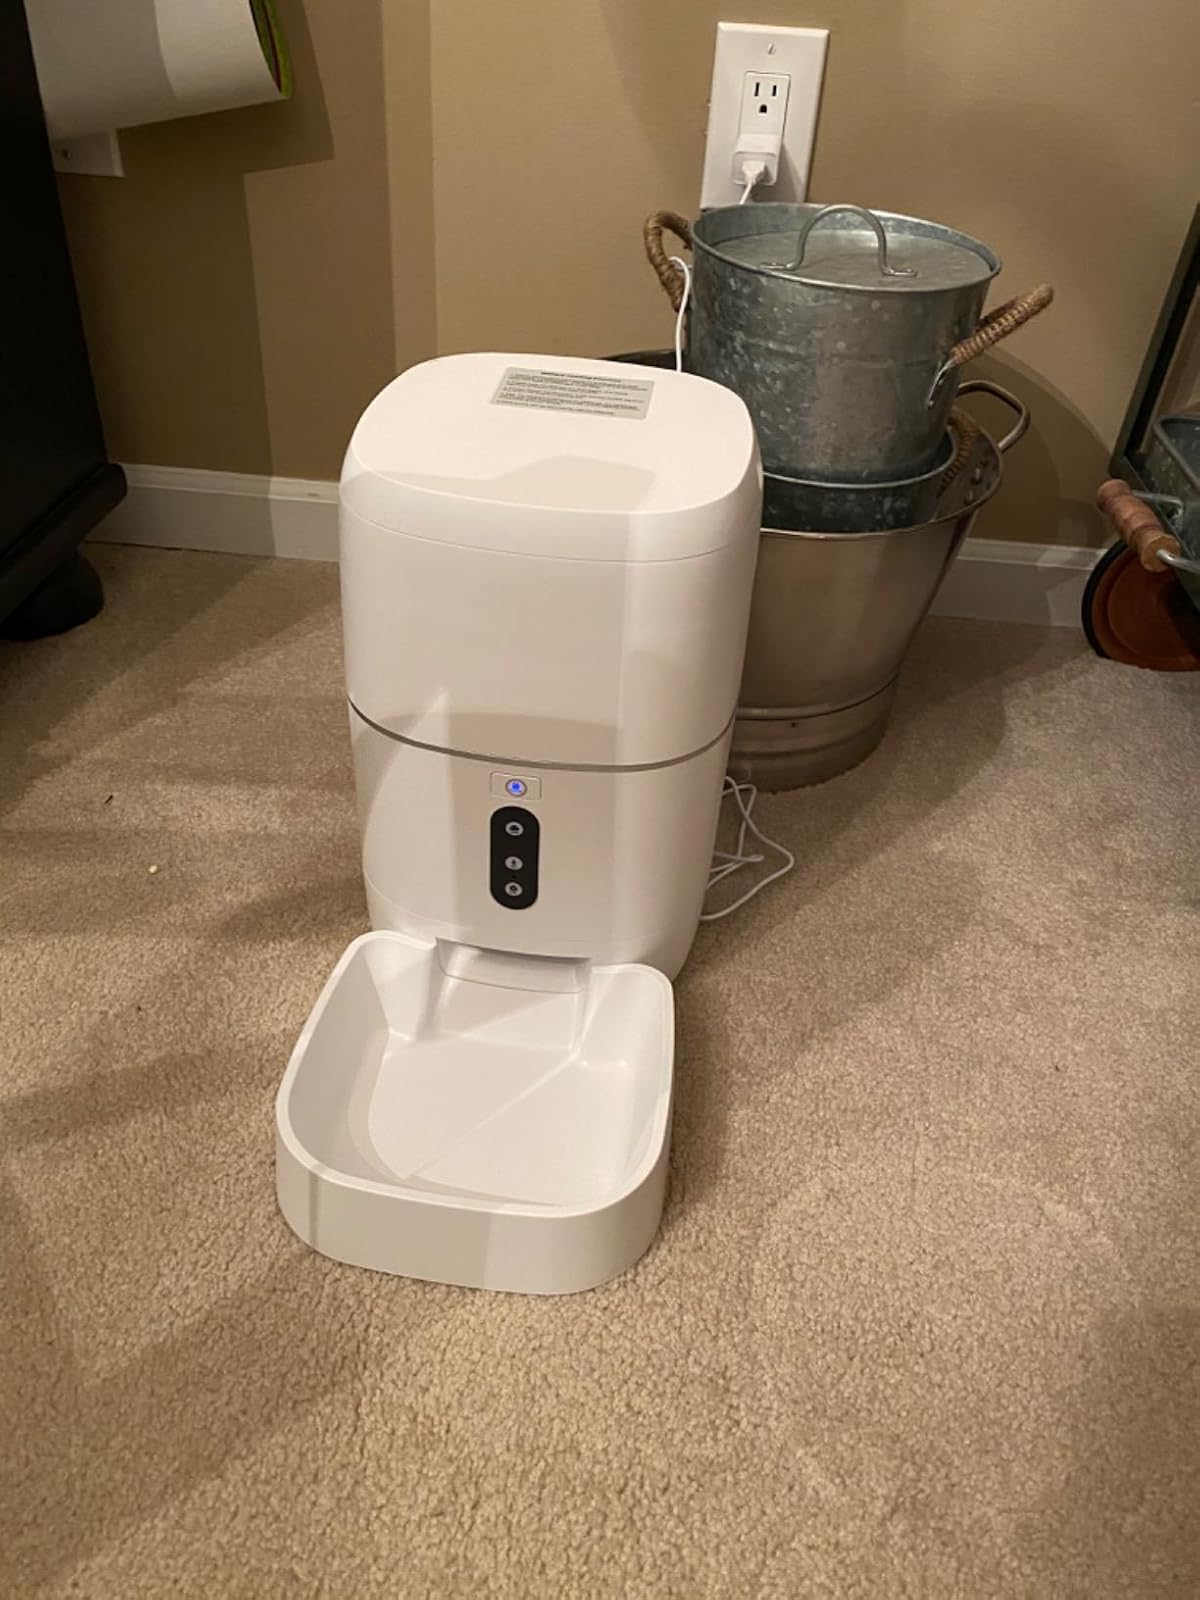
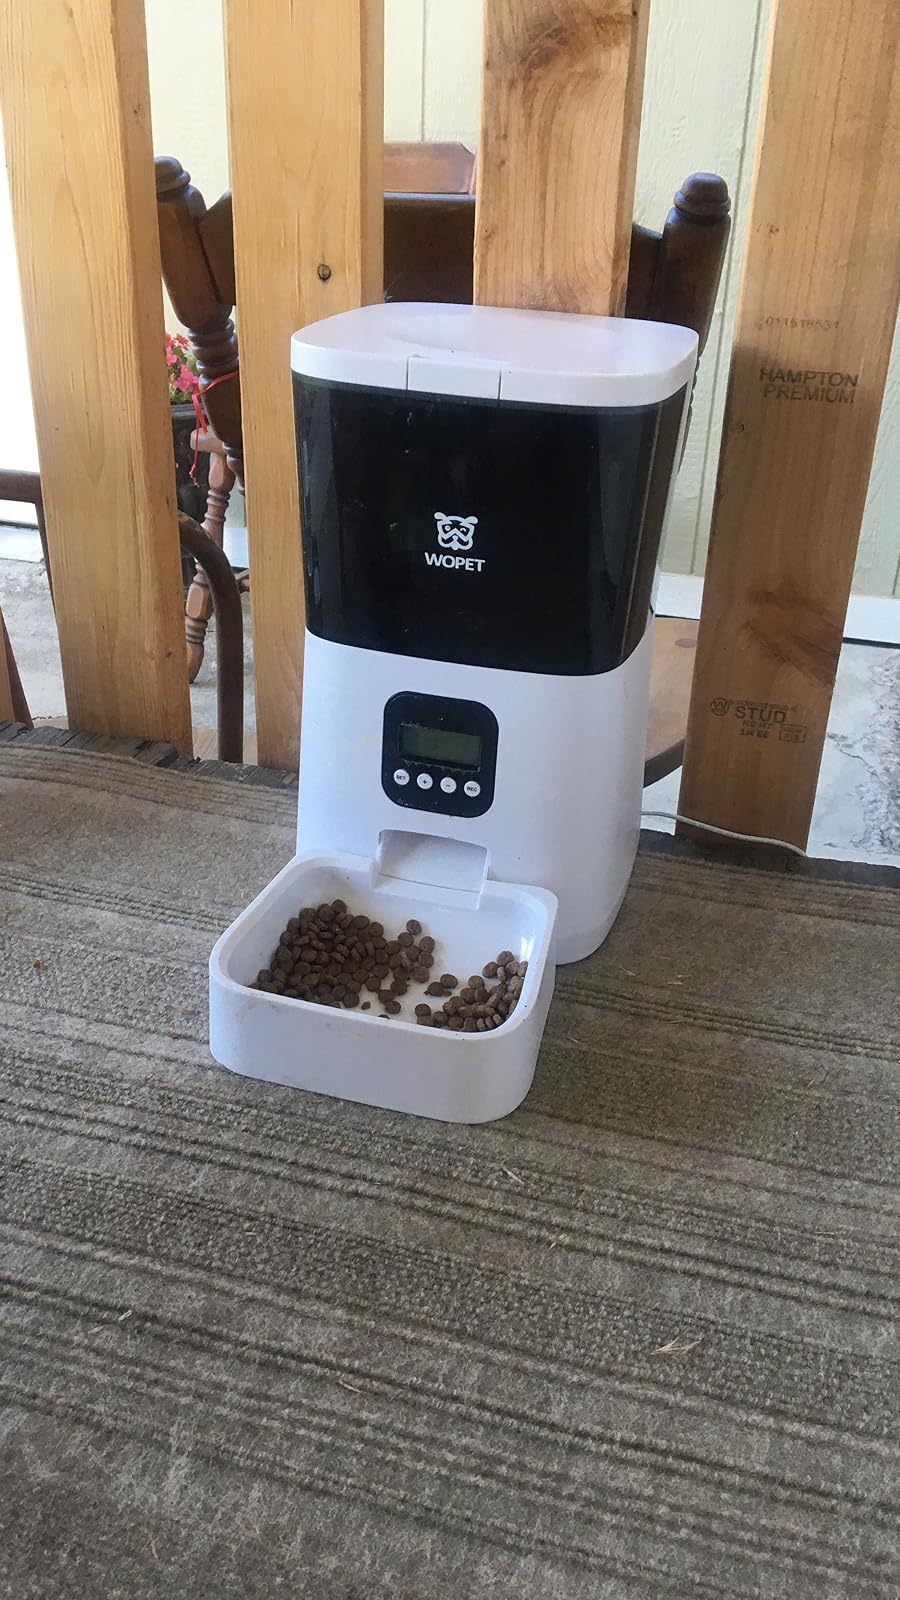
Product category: items_feeder
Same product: no